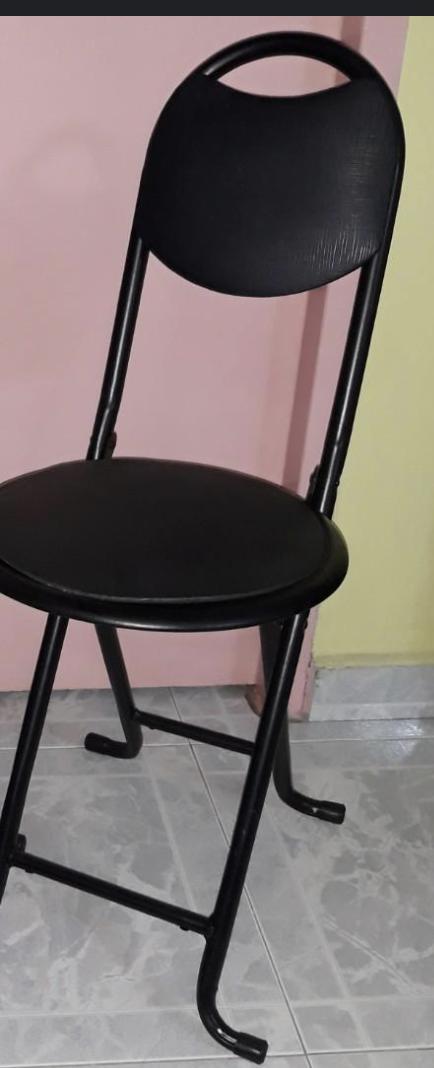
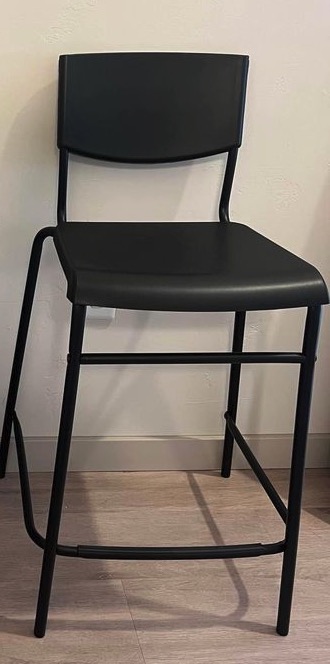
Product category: stool
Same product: no